French Flanders

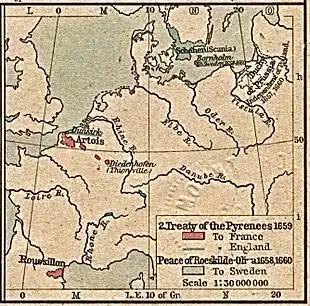
Territorial changes due to the Treaty of the Pyrenees (1659), including French Flanders

Once a part of ancient and medieval Francia from the inception of the Frankish kingdom (descended from the Empire of Charlemagne) under the Merovingian monarchs such as Clovis I, who was crowned at Tournai, Flanders gradually fell under the control of the English and then Spanish, becoming part of the Spanish Netherlands and retained by Spain at the end of the Eighty Years' War. When French national military power returned under the Bourbons with King Louis XIV "The Sun King" (1638–1715), a part of historically French Flanders was returned to the Kingdom.